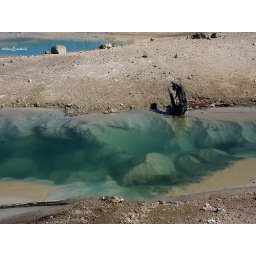
sshowing the deep blue colours in the water